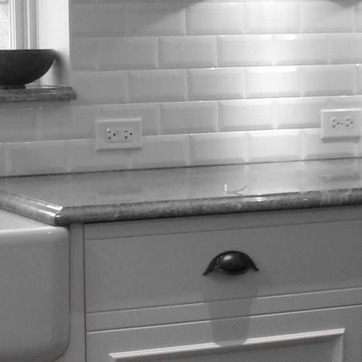
Material: polishedstone